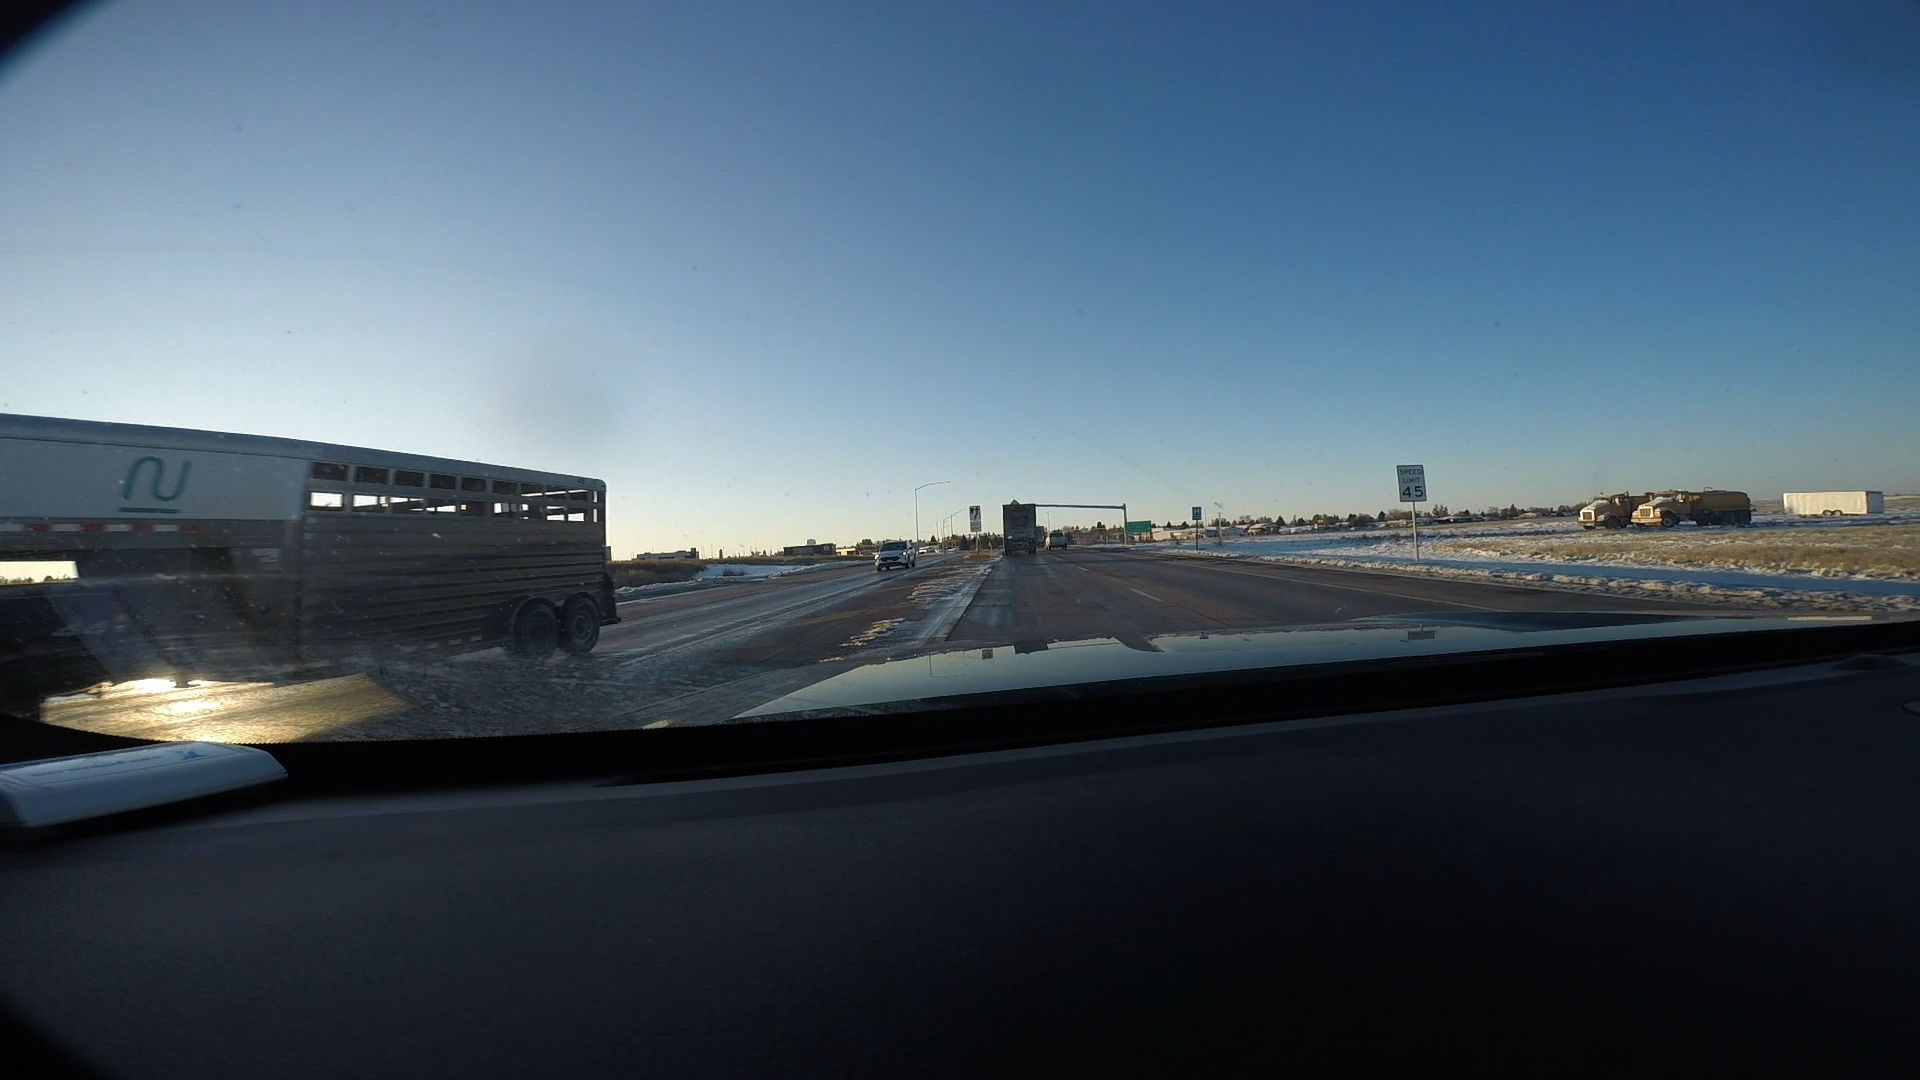
Speed limit sign label: mph45